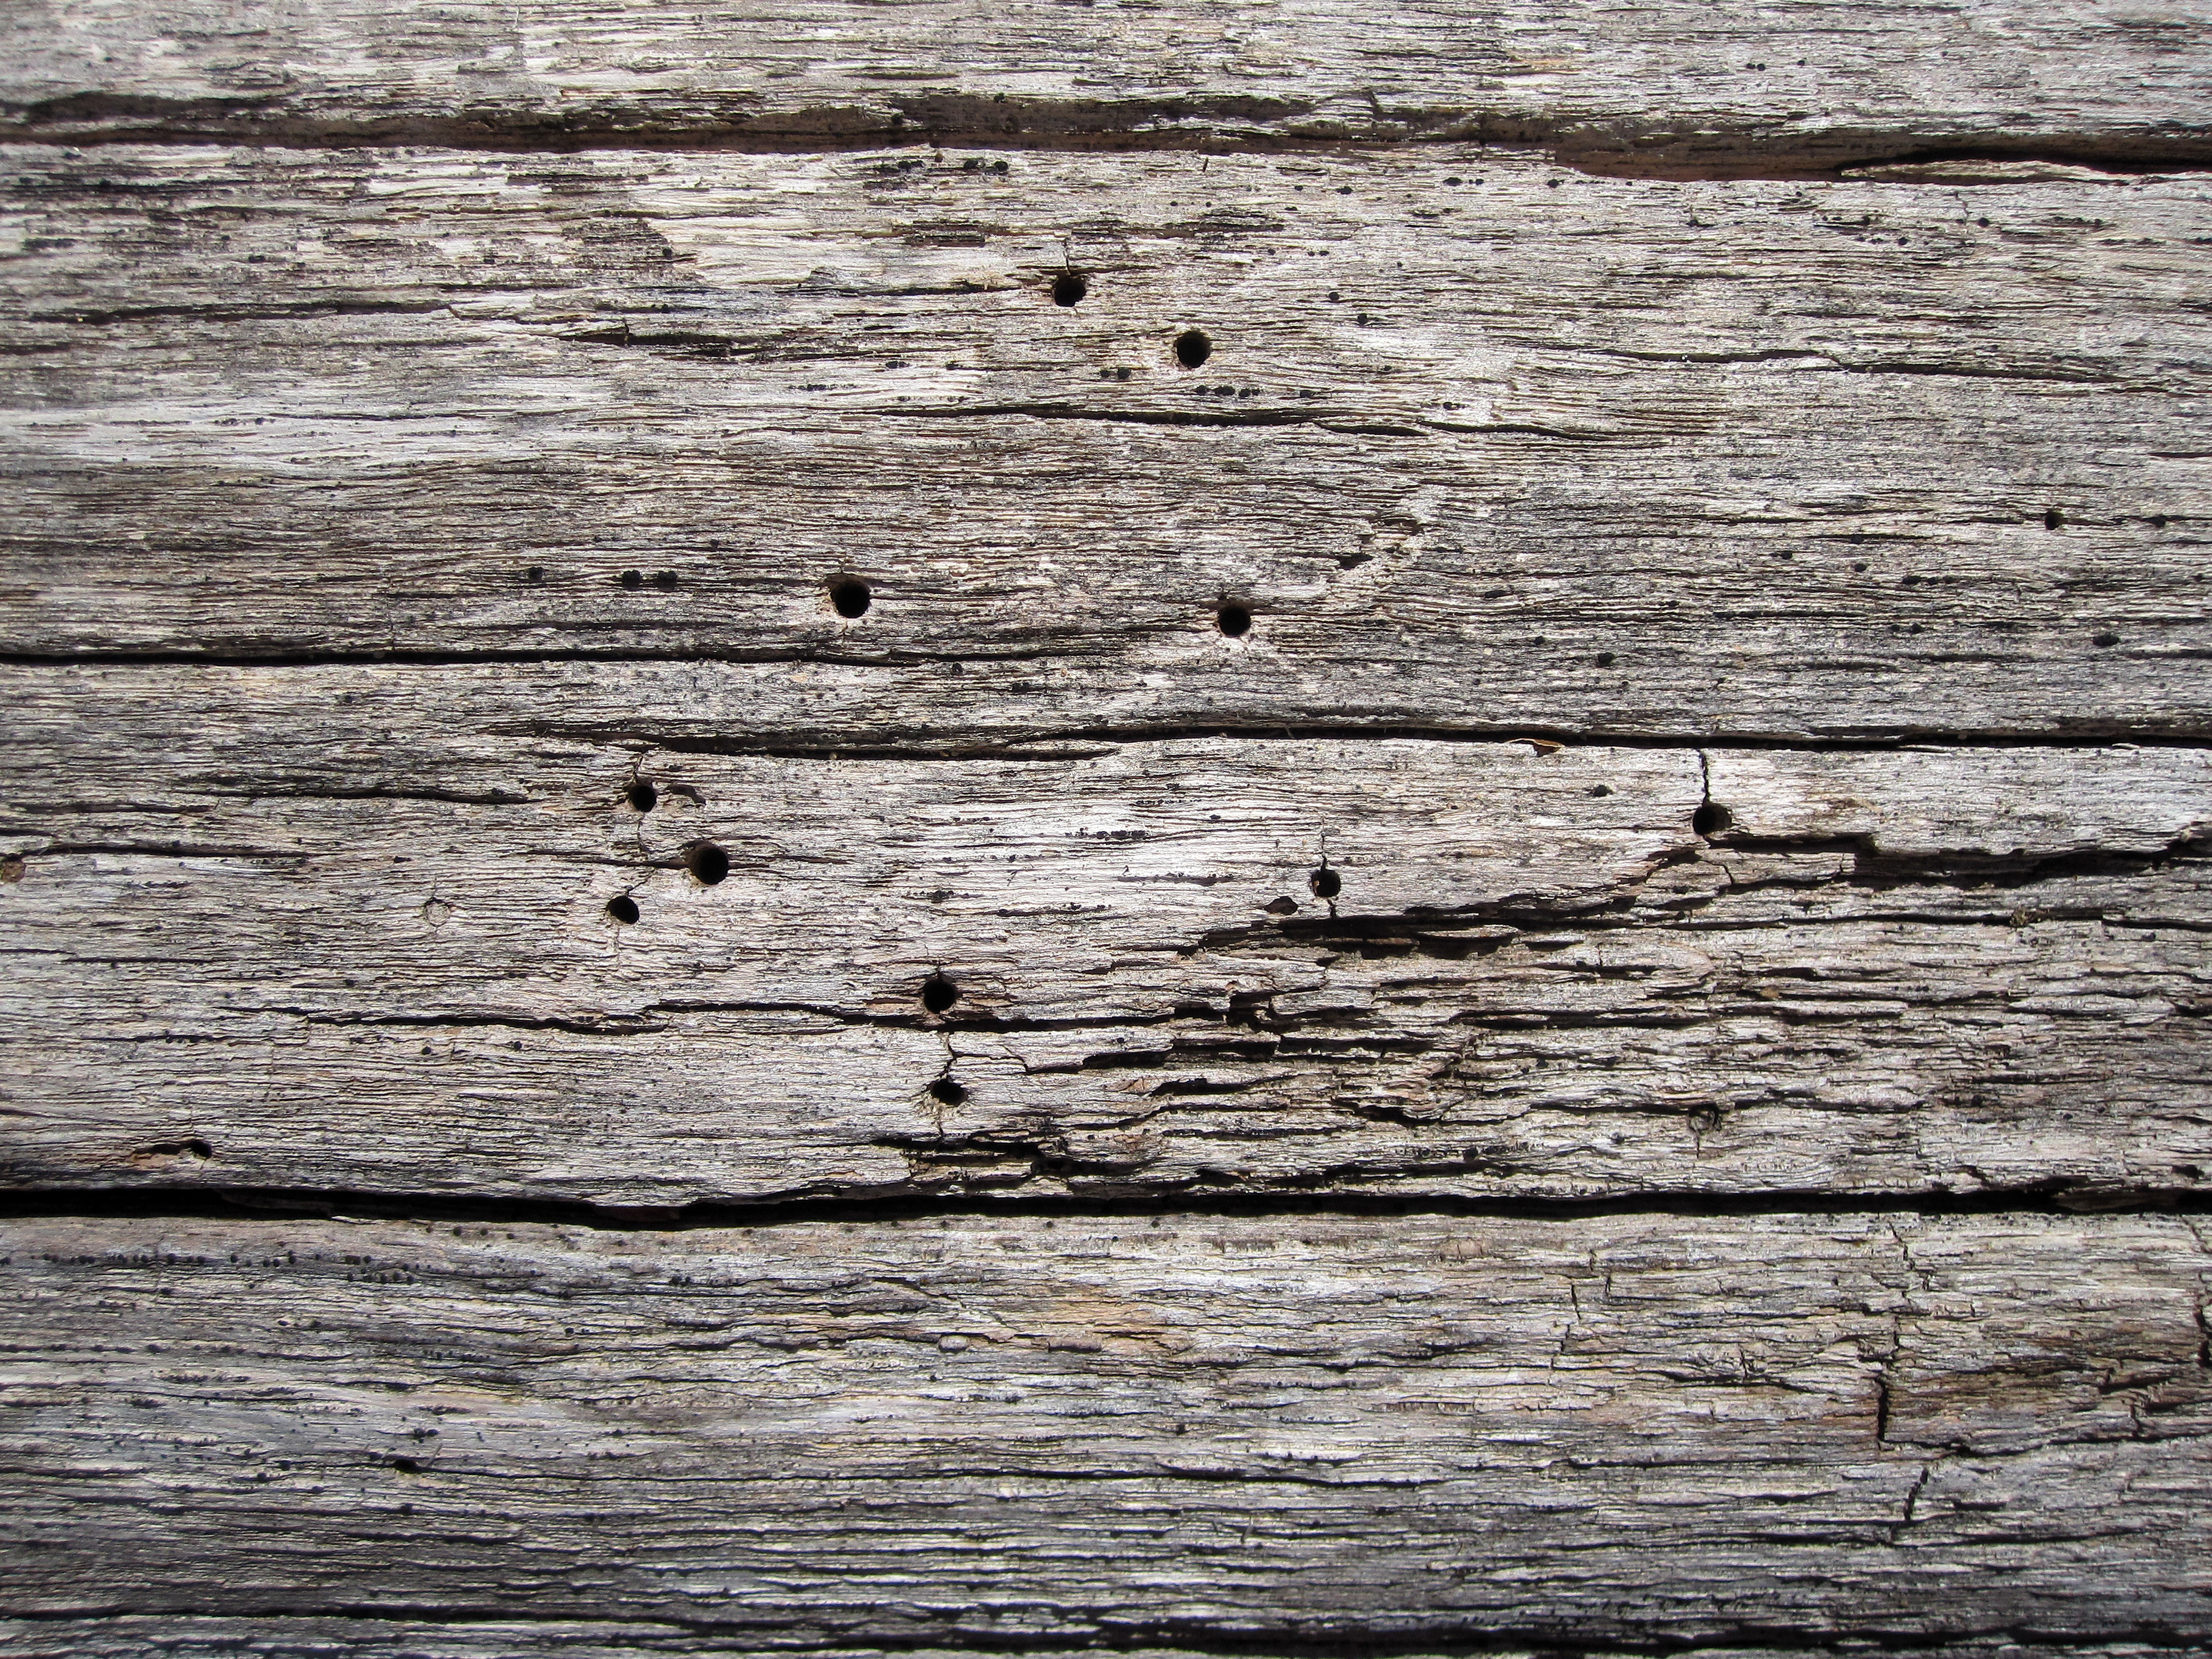
tree, rock, branch, wood, texture, plank, floor, trunk, wall, soil, lumber, trees, hardwood, flooring, wood flooring, wood planks